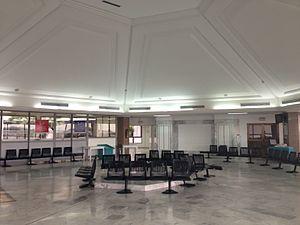
Salle d'attente à l'aéroport de Tunis-Carthage (Tunisie)